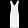
Label: Dress